It Starts with Us

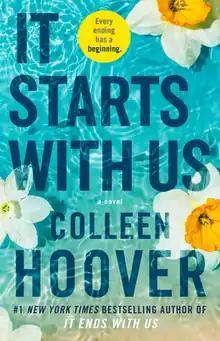
First edition cover

It Starts with Us is a romance novel by Colleen Hoover, published by Atria Books on October 18, 2022. It is the sequel to her 2016 best-selling novel "It Ends with Us". The novel continues from where "It Ends with Us" ended and centers on the relationship between Lily and Atlas. It alternates chapters between the first-person narration of Lily and Atlas. The sequel was first announced in February 2022. It became Simon & Schuster's most pre-ordered book of all time. Hoover wrote the novel as a "thank you" to fans of the first novel.